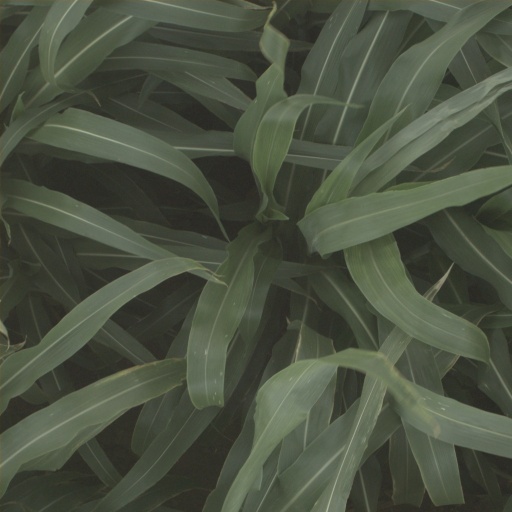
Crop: sorghum